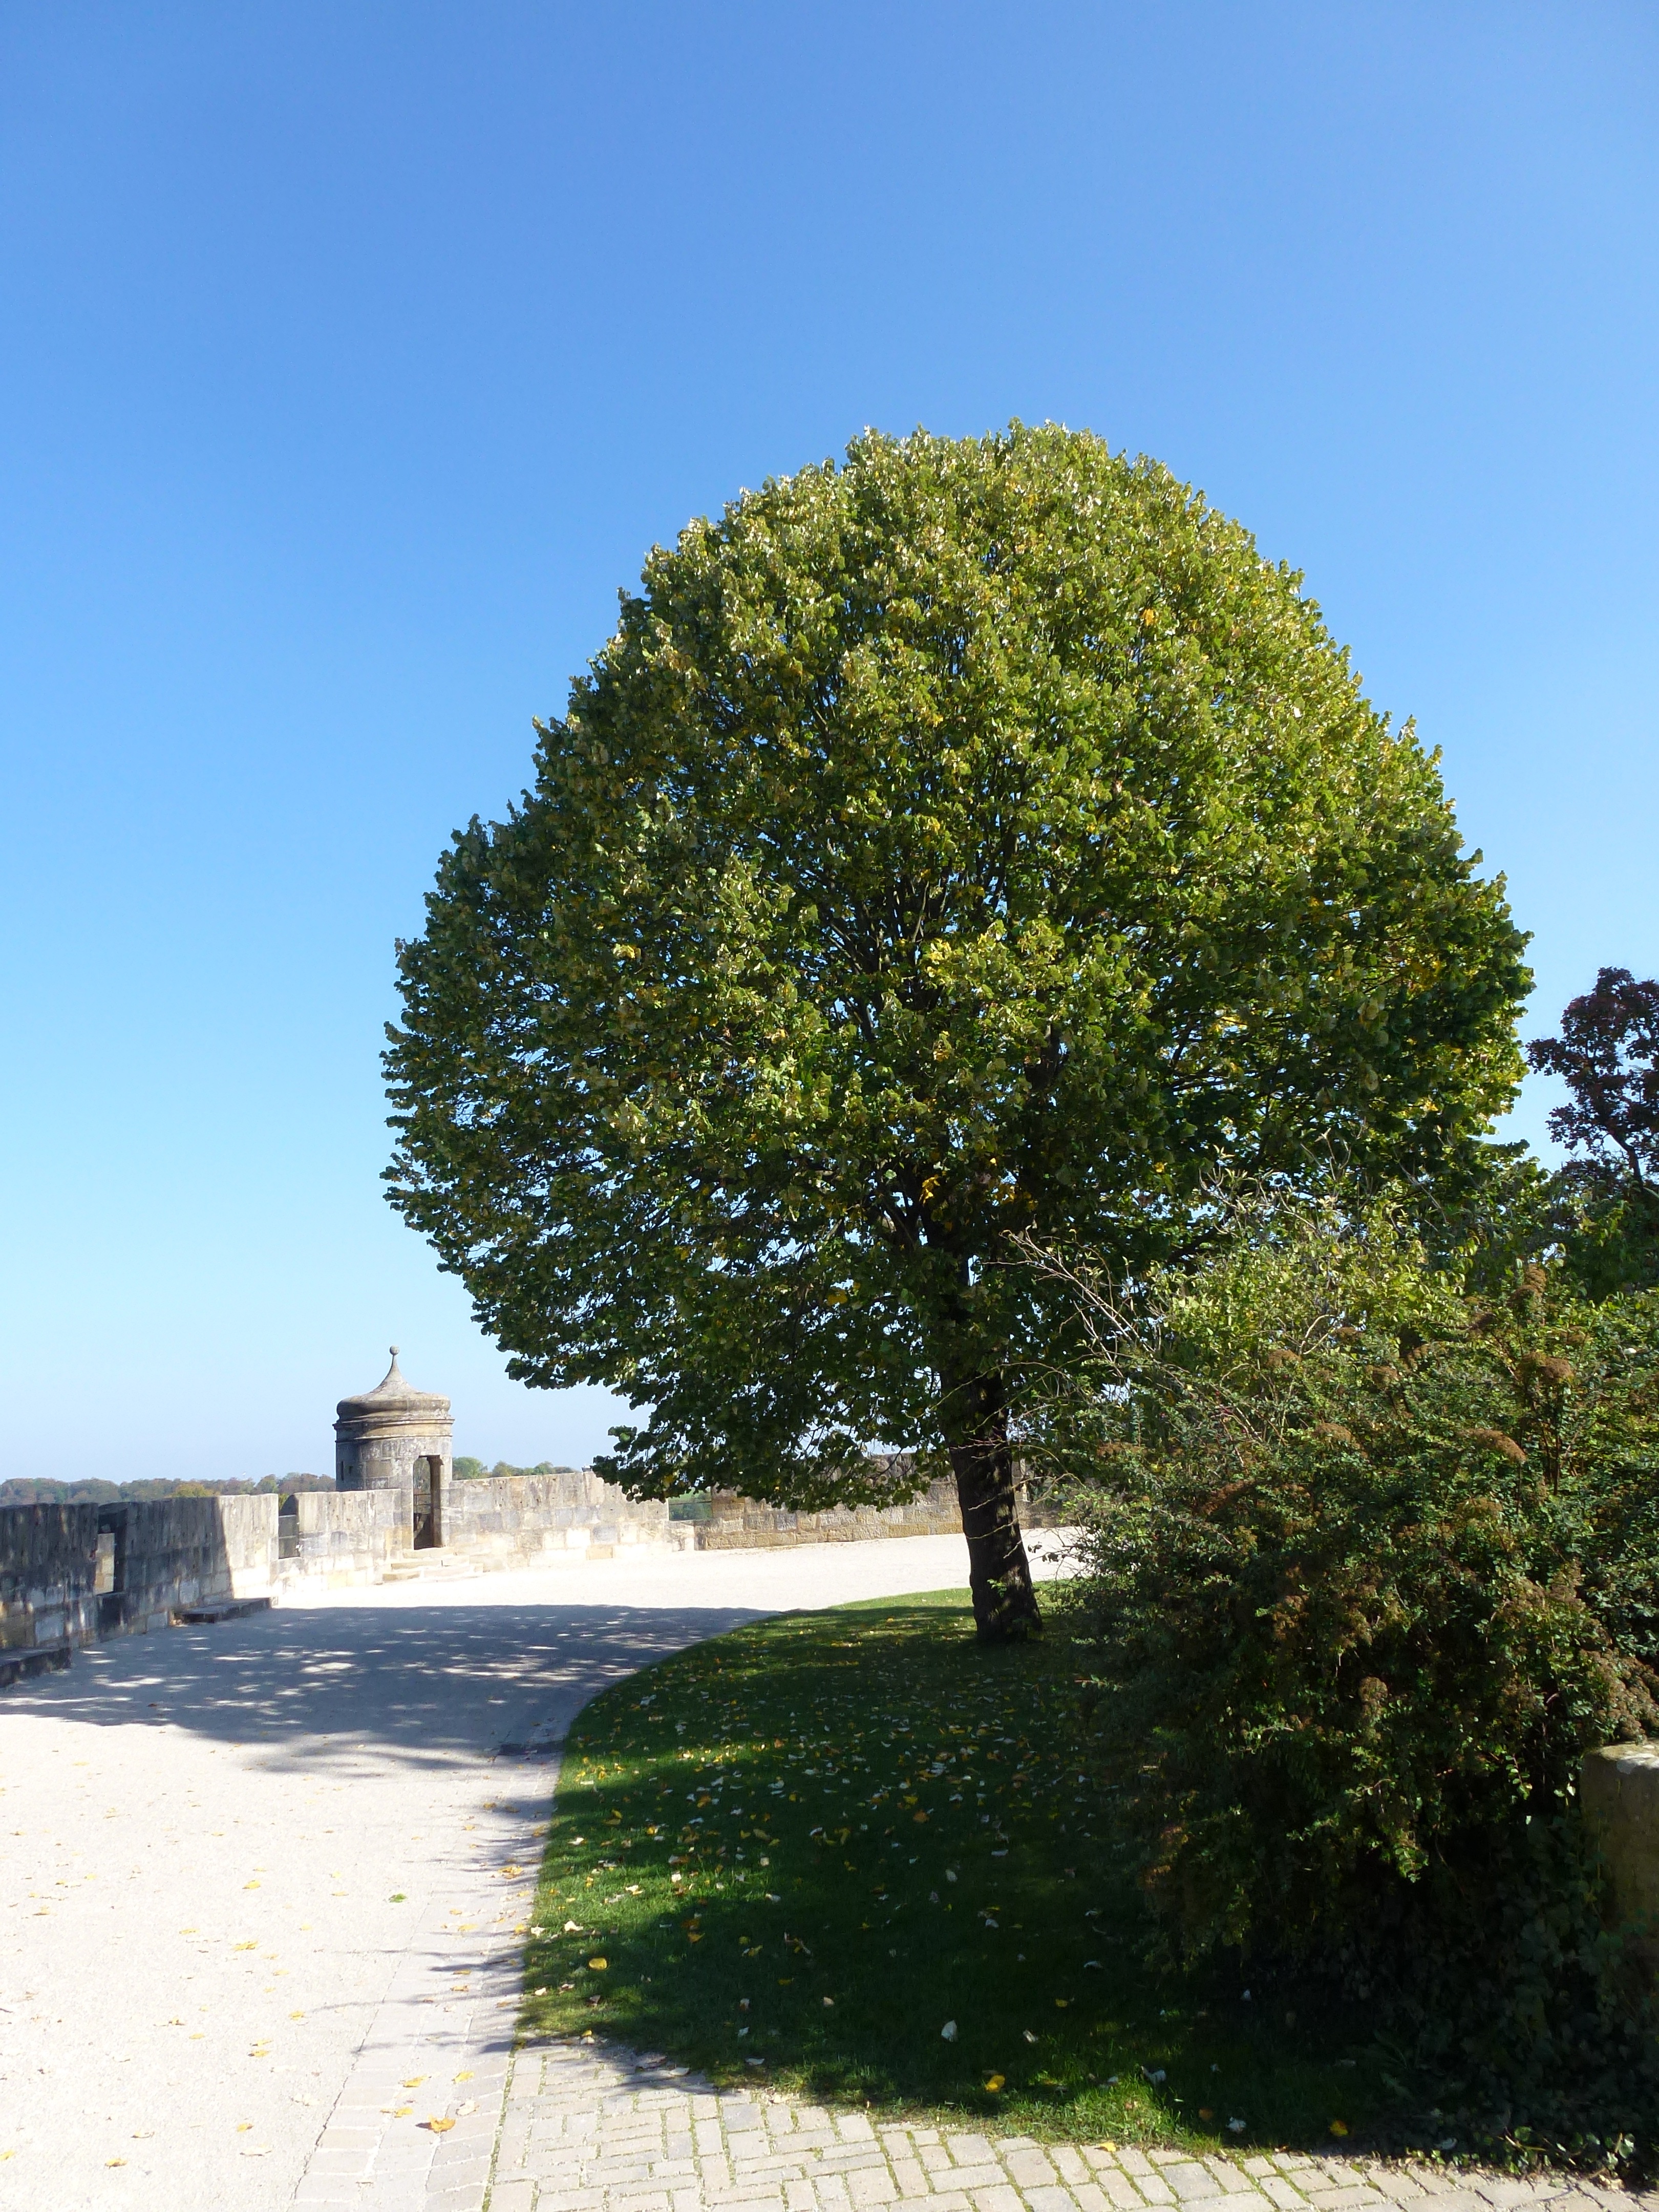
tree, plant, leaf, summer, green, autumn, castle, shrub, large, flowering plant, mitwitz, moated castle, woody plant, land plant